The Youngest Son

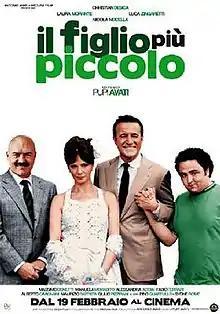

The Youngest Son is a 2010 Italian comedy drama film directed by Pupi Avati. It entered the 2010 WorldFest-Houston International Film Festival, in which it won the Remi Grand Award for best theatrical feature. For this film Christian De Sica won Nastro d'Argento for best actor and Luca Zingaretti was awarded with a Nastro d'Argento for best supporting actor.